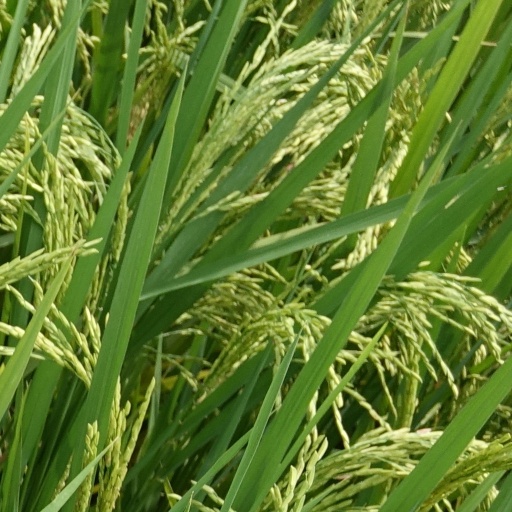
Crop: rice